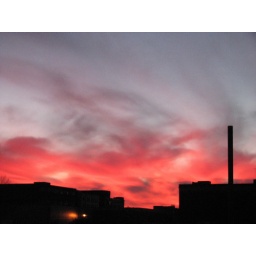
under a blood red sky